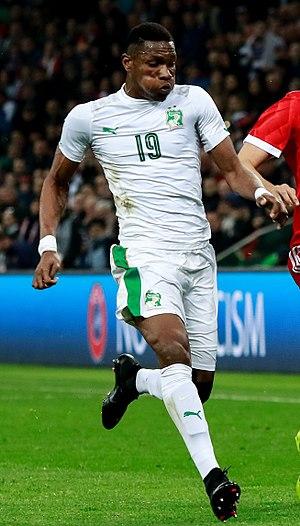
Simon Deli, né le 27 octobre 1991 à Abidjan en Côte d'Ivoire, est un footballeur international ivoirien, qui évolue au poste de défenseur central au Club Bruges KV.